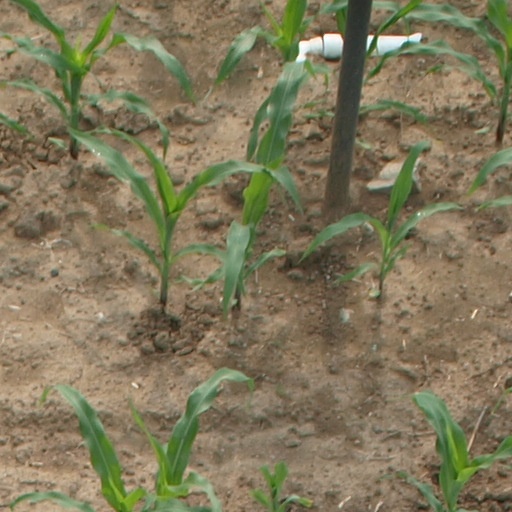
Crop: maize; corn